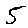
Label: 5